Sara Forestier

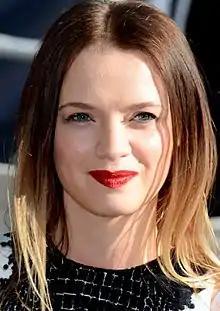
Sara Forestier at the 2013 Cannes Film Festival

Forestier was born in Denmark to French parents working there as ambassadors for the French Foreign Legion. She began her film career in 2001.